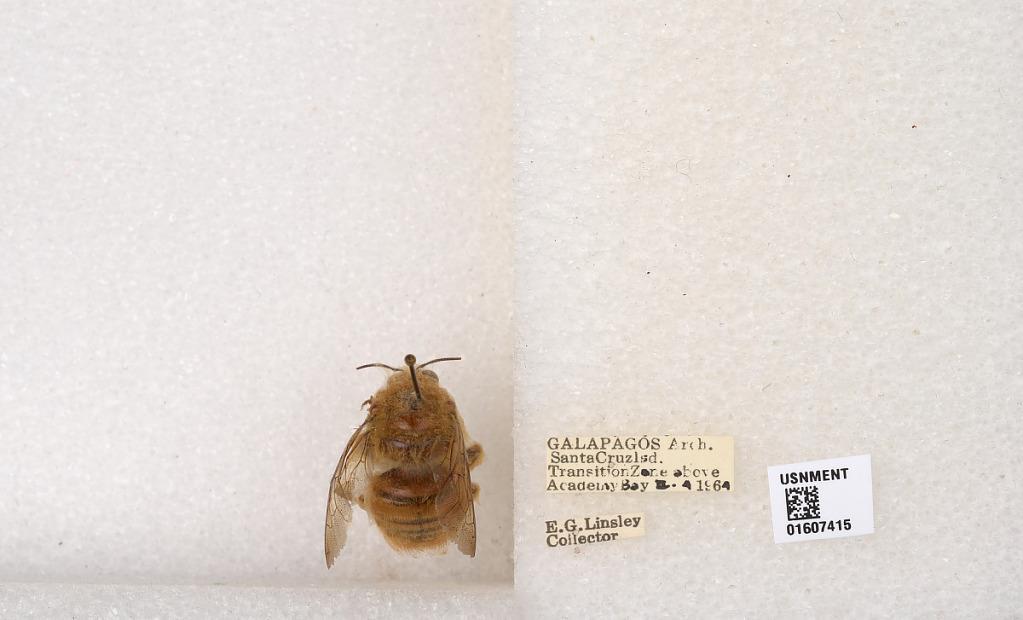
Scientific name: Xylocopa (Neoxylocopa) darwini Cockerell
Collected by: E. Linsley
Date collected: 1964-2-4
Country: Ecuador
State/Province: Galapagos
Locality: Santa Cruz Isd. Transition Zone above Academy Bay
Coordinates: -0.705056, -90.2982